Parwana (1947 film)

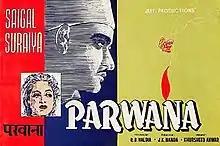

Parwana is a 1947 Indian Hindi-language drama film. It was produced by R. B. Haldia and Pratap A. Rana, and directed by J. K. Nanda. The songs were composed by Khurshid Anwar and became popular. The lyrics were written by D. N. Madhok and Naqshab. The film starred K. L. Saigal, Suraiya, Najma, K. N. Singh, Baby Khurshid and Azurie. It was K. L. Saigal's last film and was released in February 1947, one month after his death in January 1947. Suraiya, who had stated in an interview that she was a big fan of Saigal's, and had already acted in two films with him. The first two were "Tadbir" (1945) and "Omar Khaiyyam" (1946). "Parwana" was their third film together and the most famous.